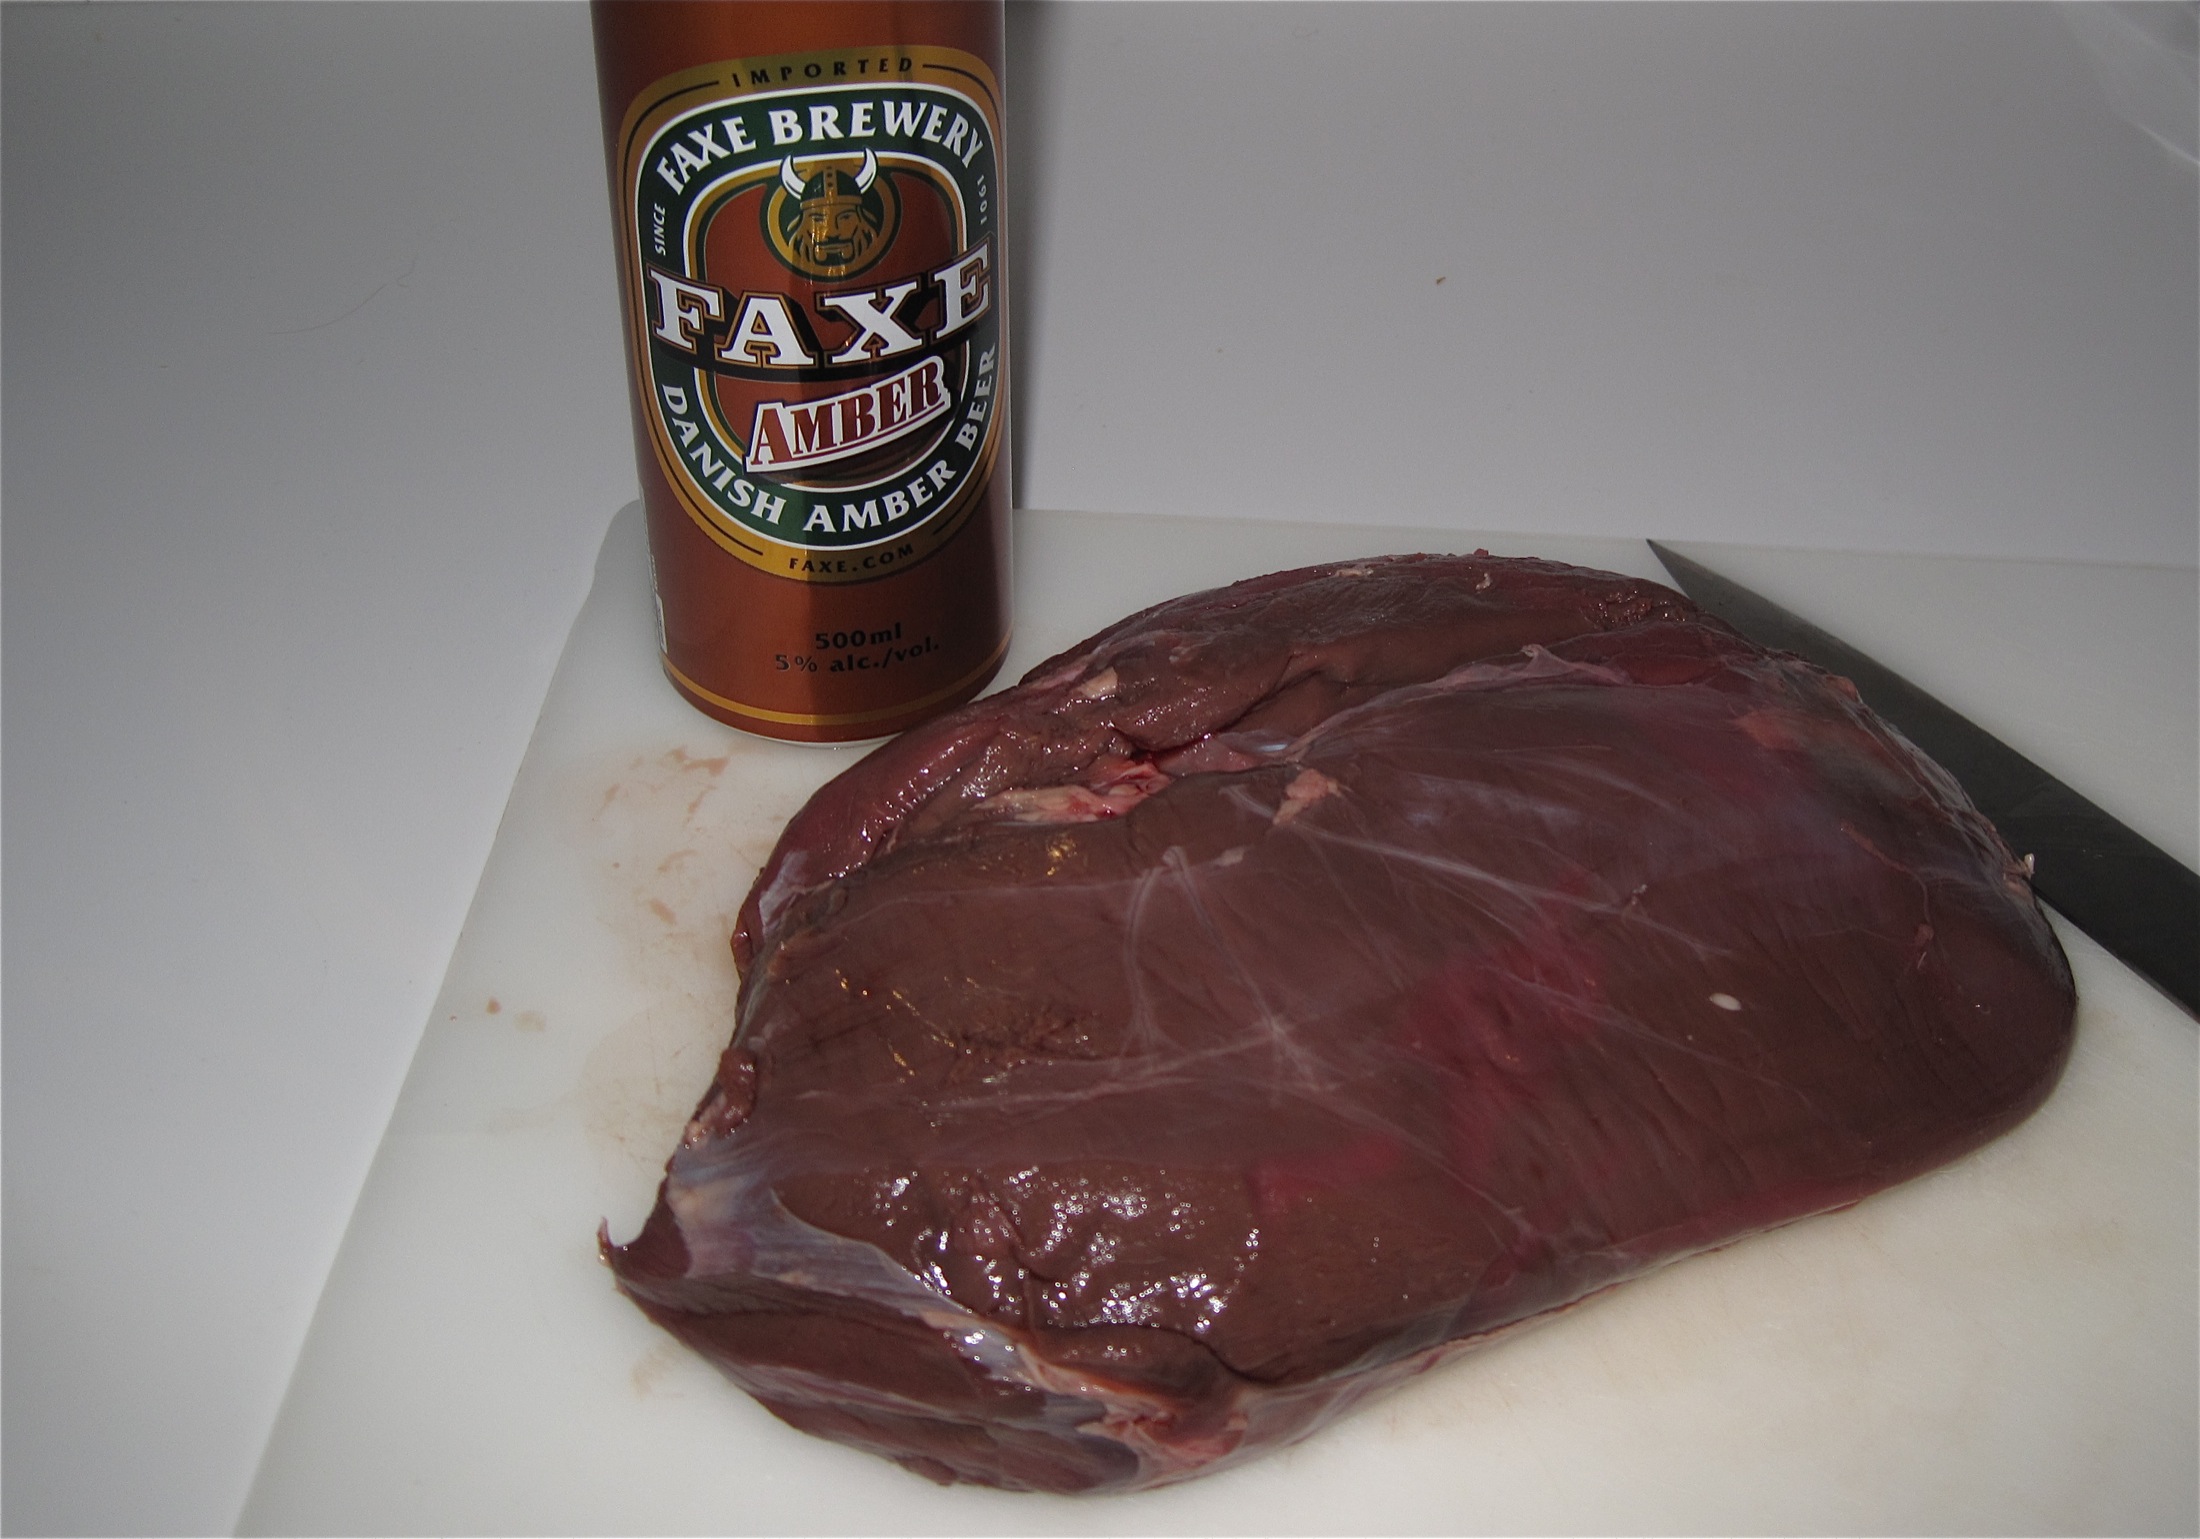
food, iceland, meat, steak, animal source foods, kobe beef, sirloin steak, brisket